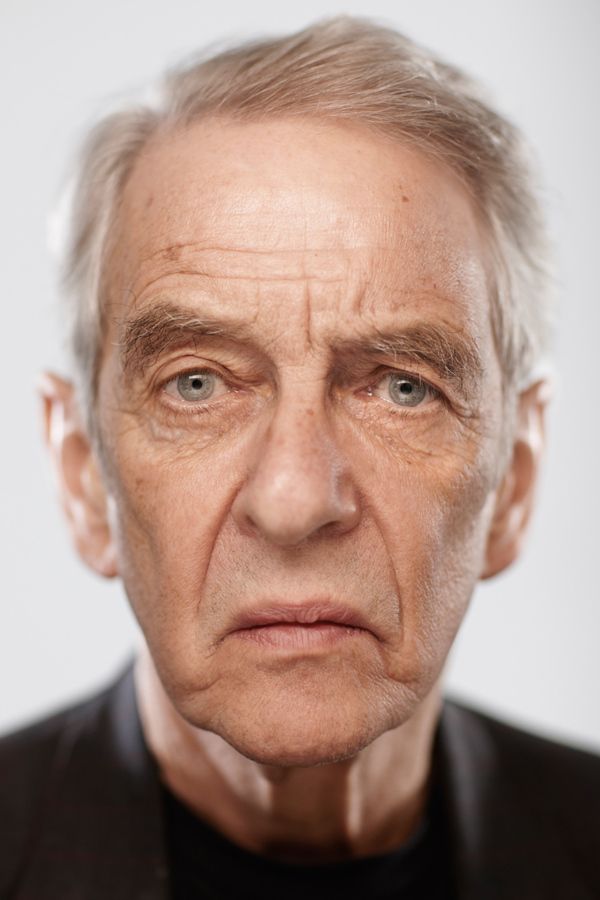
Portrait style: Real Portrait